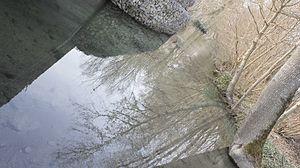
Coolus est une commune française, située dans le département de la Marne en région Grand Est.
La Coole /kɔl/ est une rivière française du département de la Marne, affluent de la Marne et donc sous-affluent de la Seine.